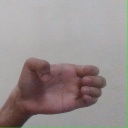
अक्षर: ख